Olga Akopyan

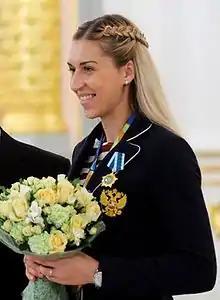
Akopyan in 2016

Olga Sergeyevna Akopyan (née Levina on 4 March 1985) is a retired Russian handball player and current coach, who last played for Lada Togliatti and the Russian national handball team. She won the world title in 2007 and 2009 and an Olympic gold medal in 2016, placing eighth in 2012.